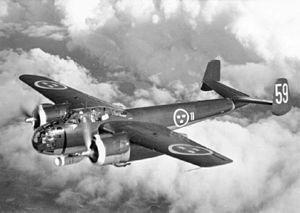
Saab 18
SAAB 18, c.1942-1943
Saab 18 er et tomotoret bombe- og rekognosceringsfly designet og bygget af Svenske Aeroplan AB til det svenske Flygvapnet, der havde anmodet om udvikling af flyet i 1938. Som følge af flere forsinkelser blev flyet først taget i tjeneste i 1944, men det blev hurtigt det primære svenske bombefly. Flyet blev anvendt som bombefly, rekognosceringsfly og tung jagerbomber, og blev tillige benyttet i udviklingen af katapultsæder, luft til jord-missiler, indtil flyet blev afløst af Saab 32 Lansen i slutningen af 1950'erne.